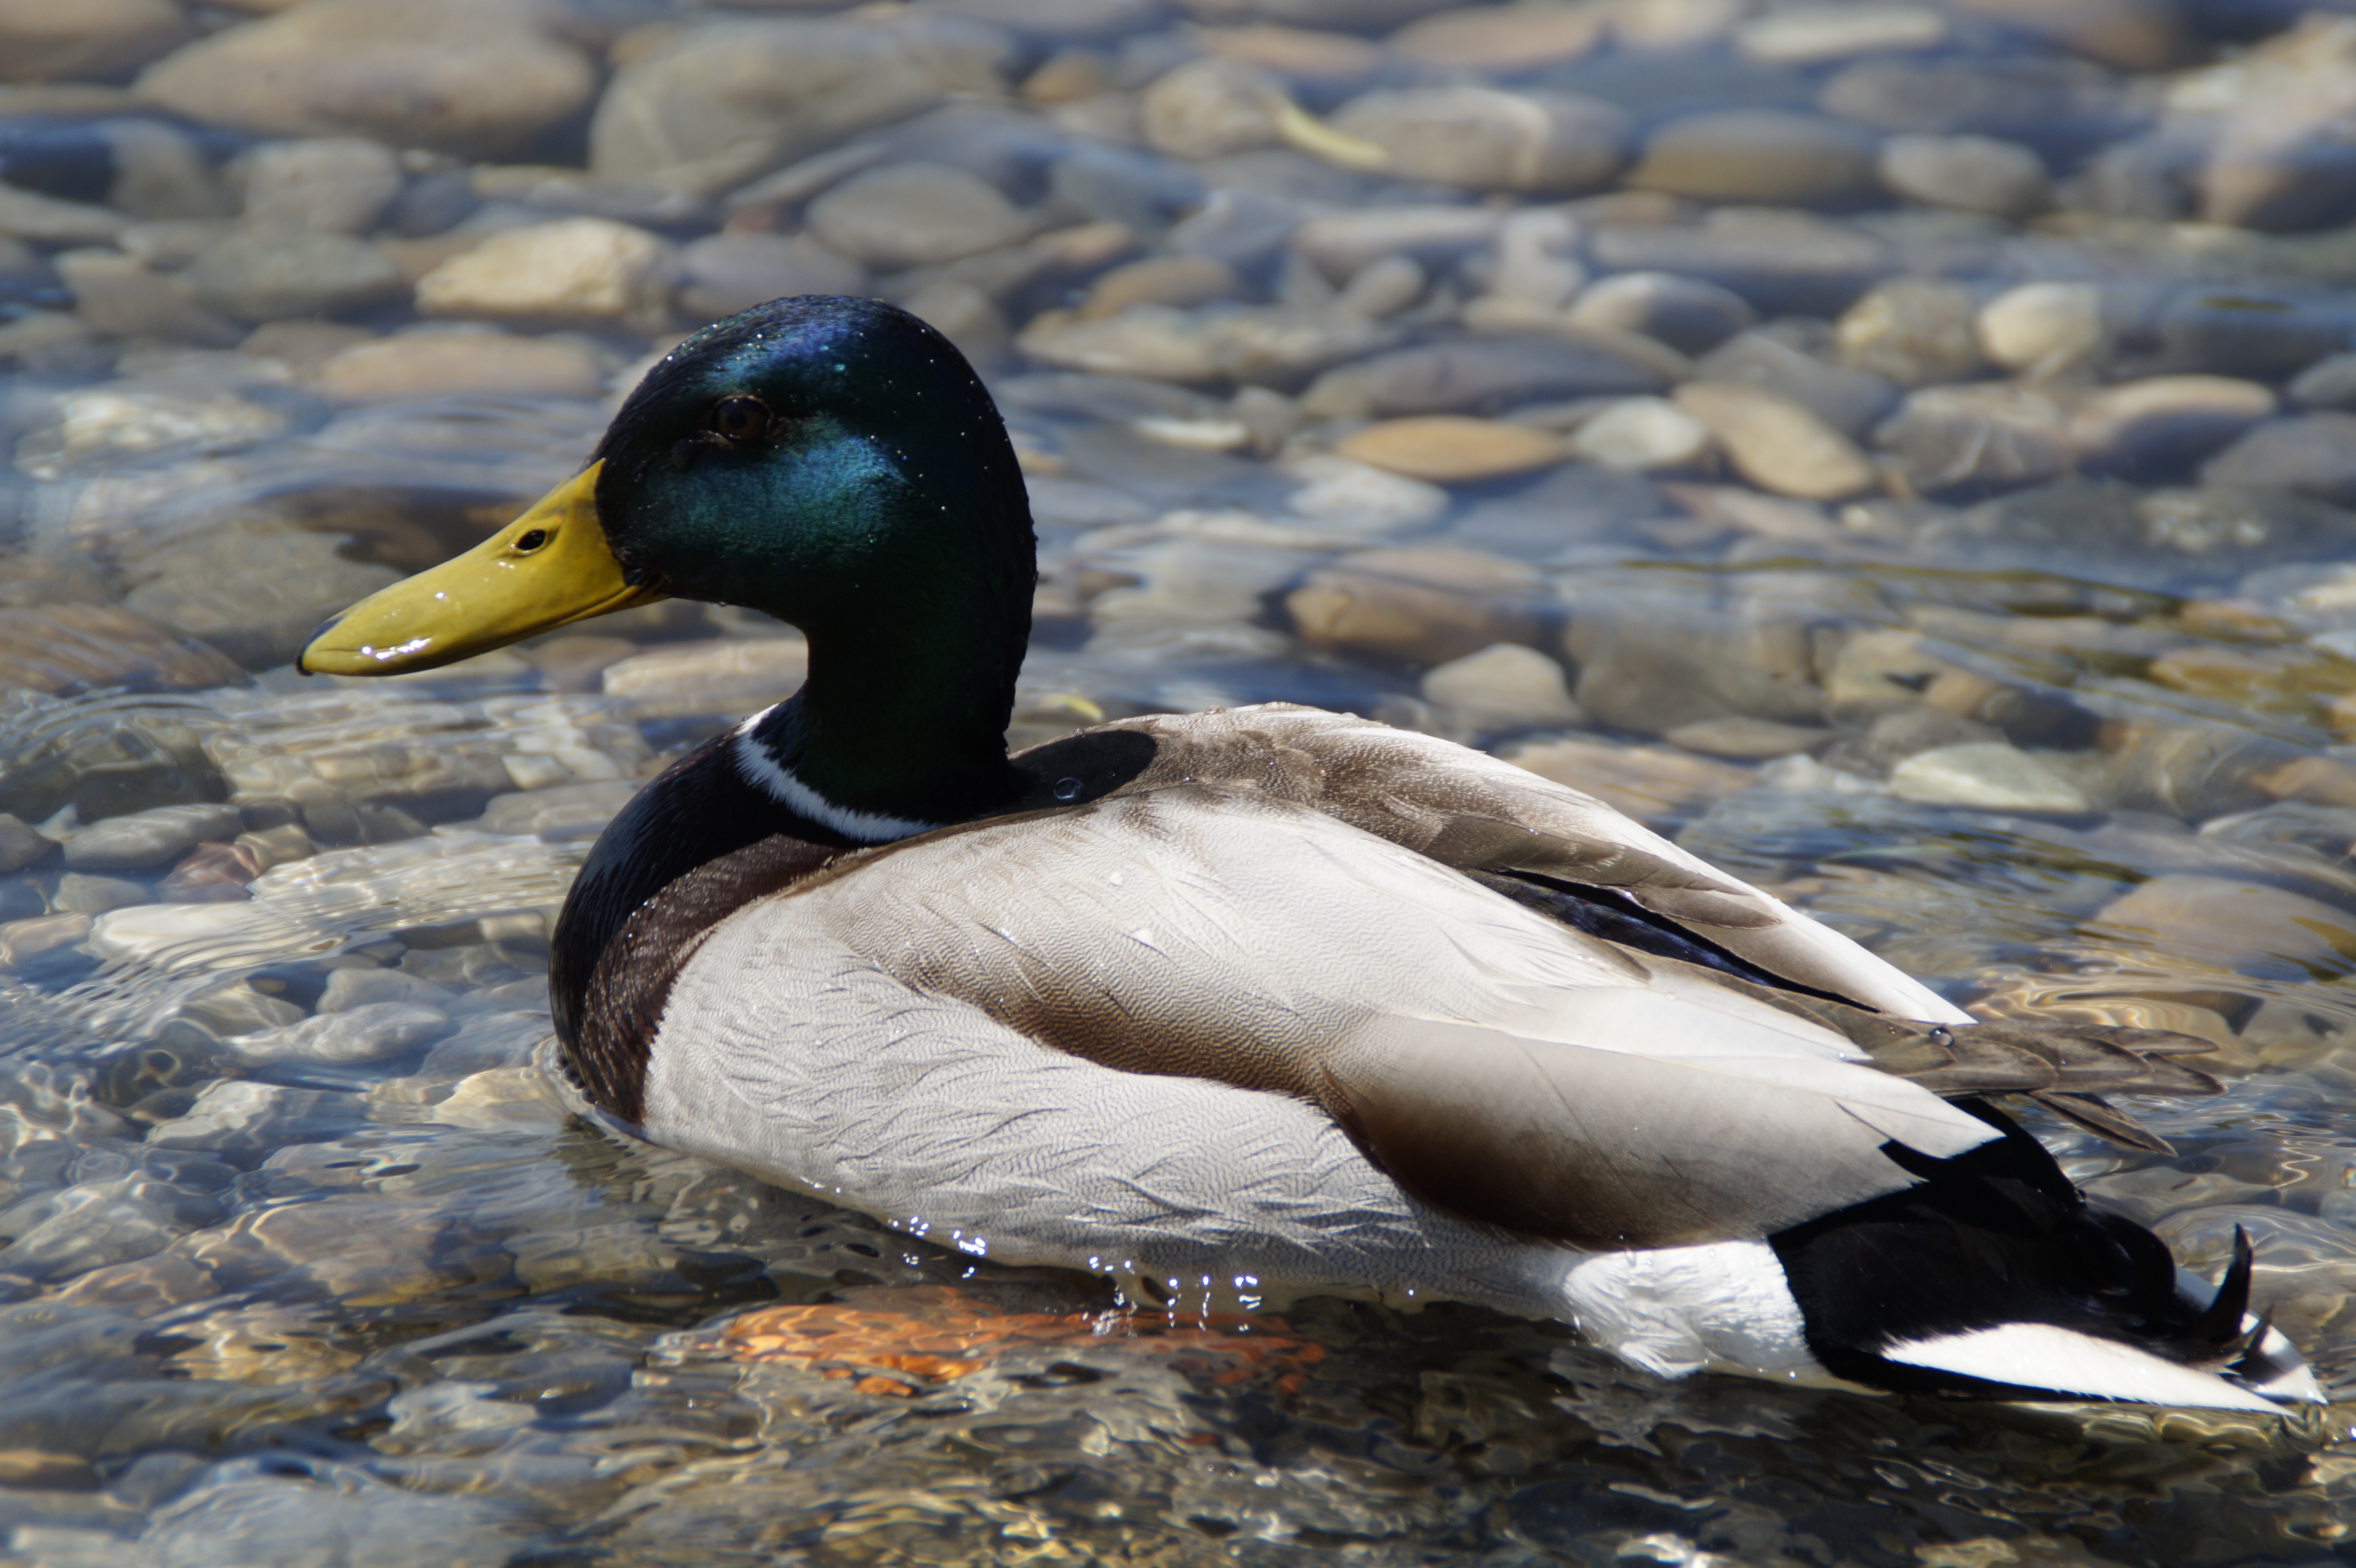
water, nature, bird, lake, run, male, pond, wildlife, swim, beak, fauna, poultry, drake, birds, bank, duck, animals, vertebrate, ducks, waterfowl, water bird, animal world, mallard, canard, mallards, males, duck bird, aquatic animal, ducks geese and swans, seaduck